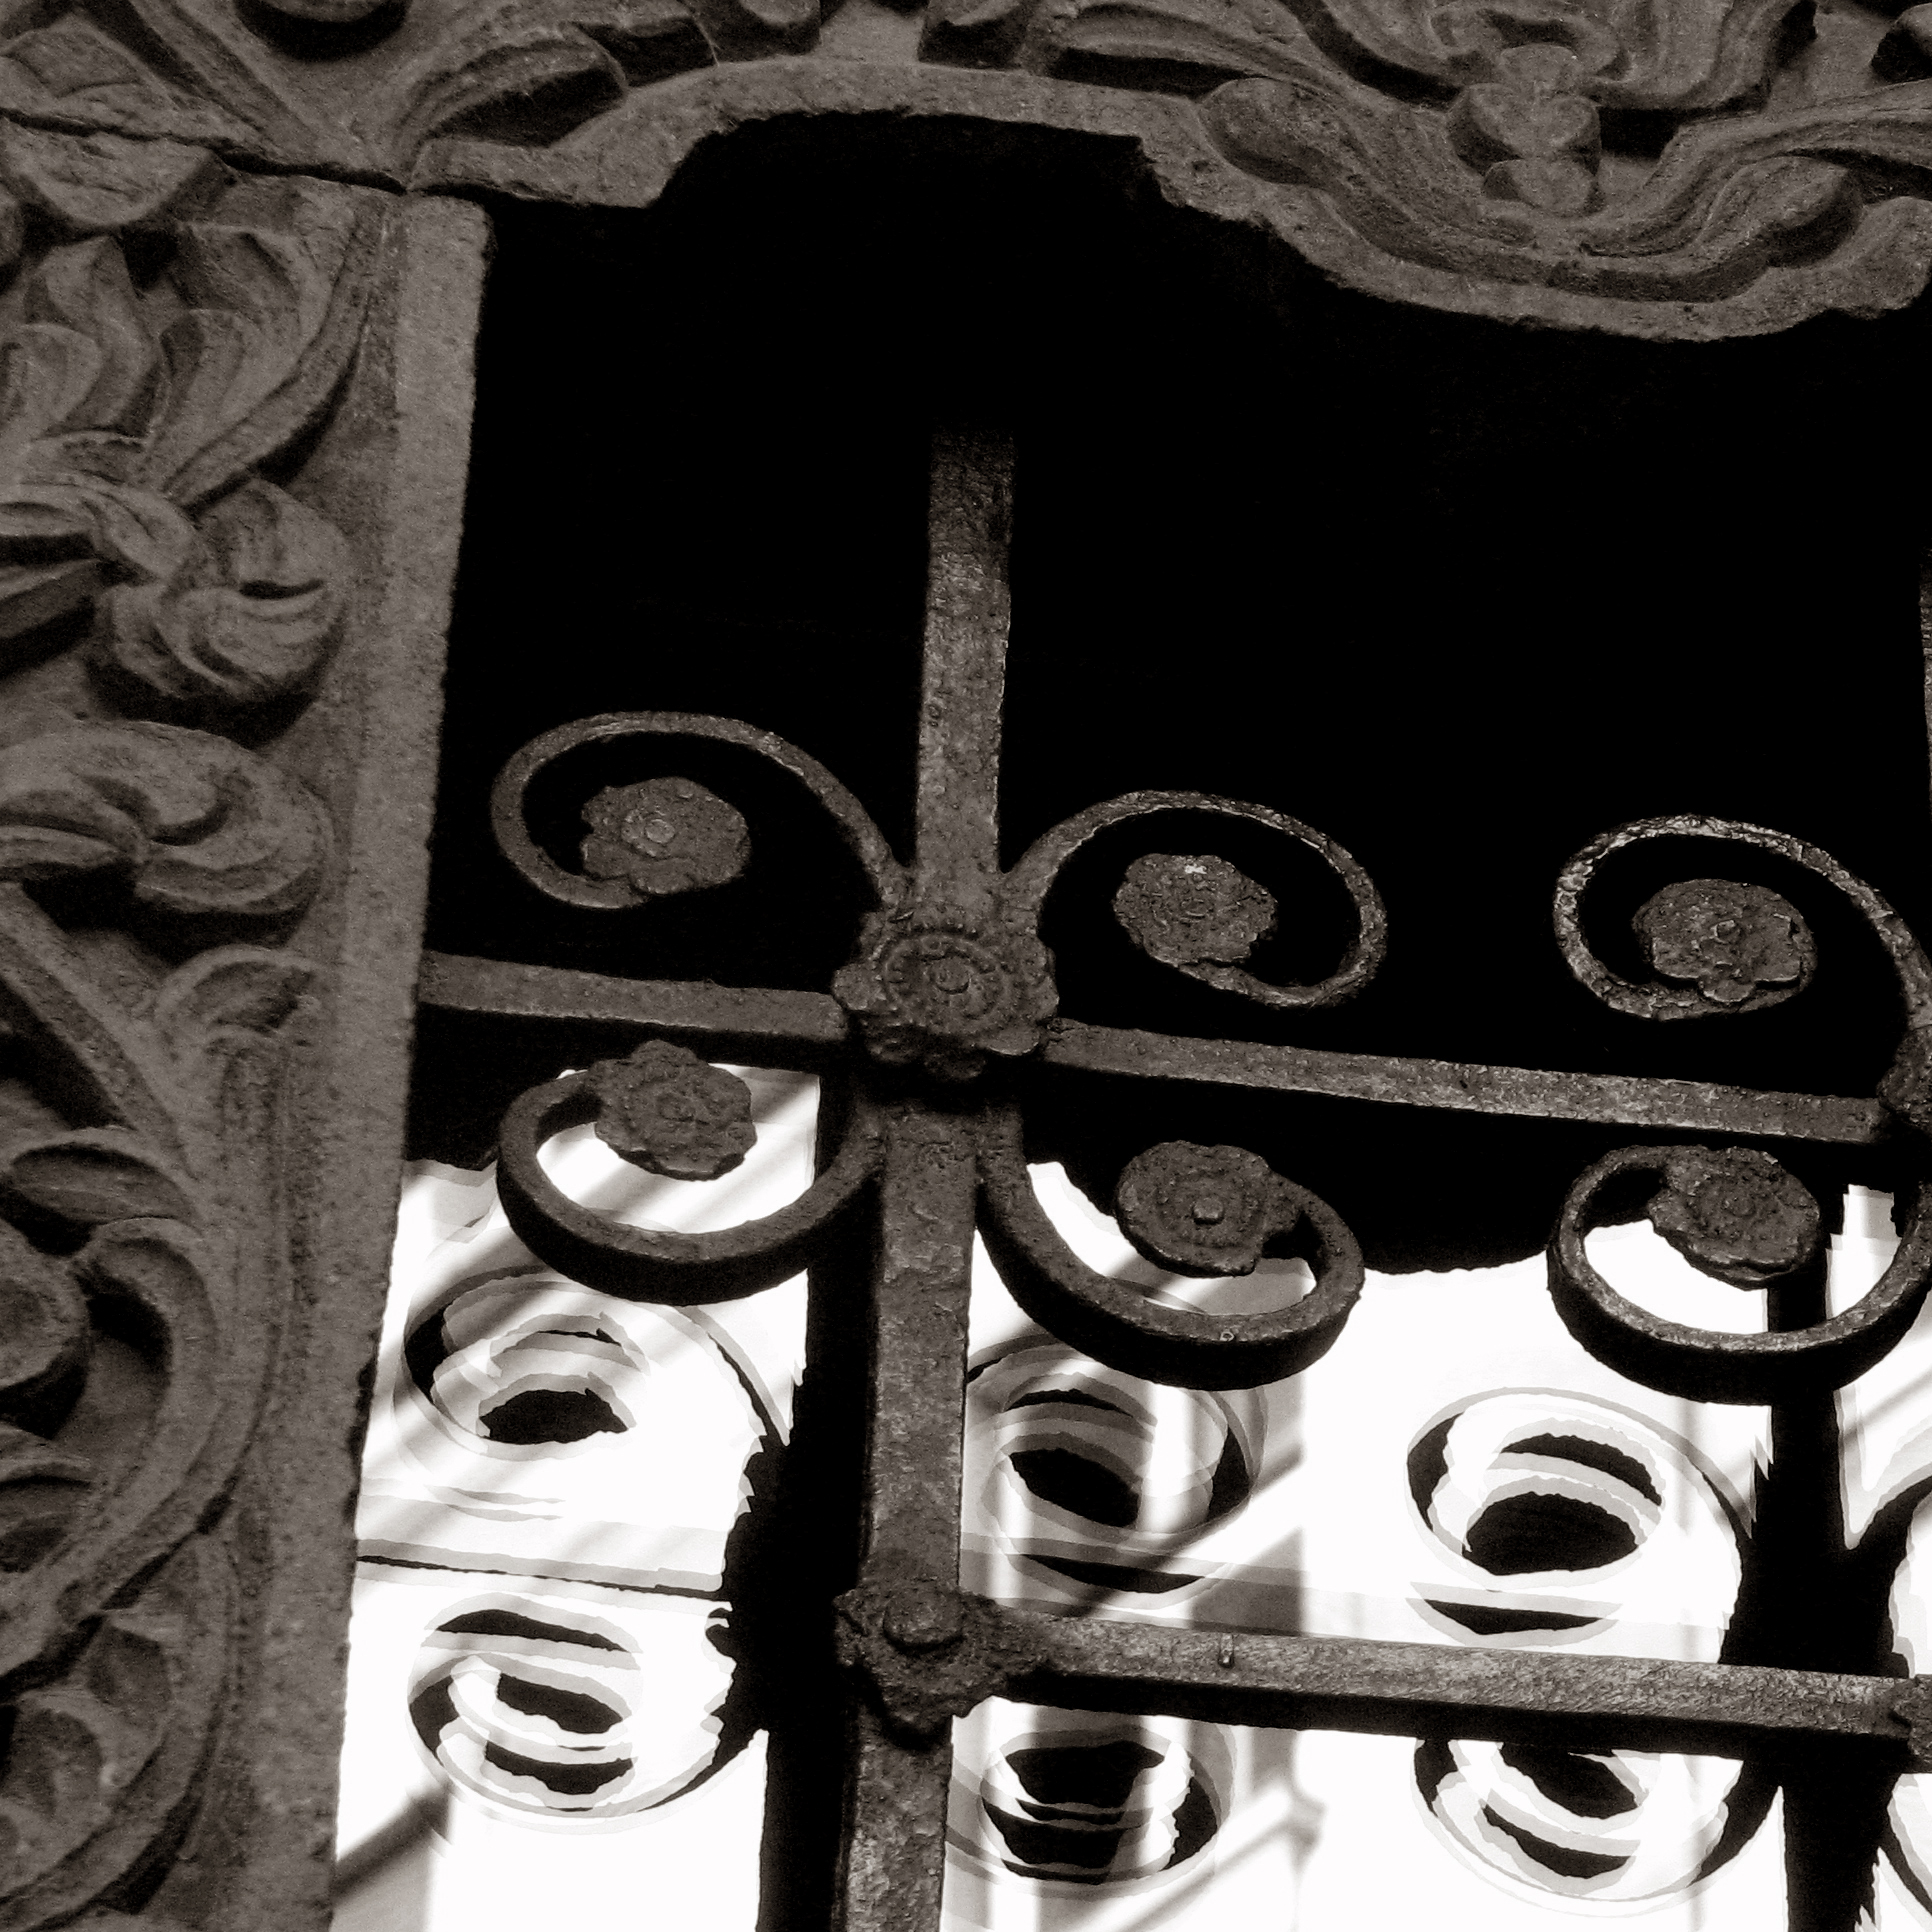
black and white, architecture, white, photography, number, building, photo, europe, religion, church, black, monochrome, christian, lighting, font, photos, religious, free, art, de, illustration, design, symmetry, churches, fotografie, christianity, romana, iron, orthodox, eastern, carving, romania, bor, biserica, arhitectura, orthodoxy, romanian, ortodoxa, ortodox, ortodoxia, ortodoxie, ecclesiastical, bisericeasc, cladire, edificiu, stavropoleos, cre tinism, cre tin, monochrome photography